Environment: real
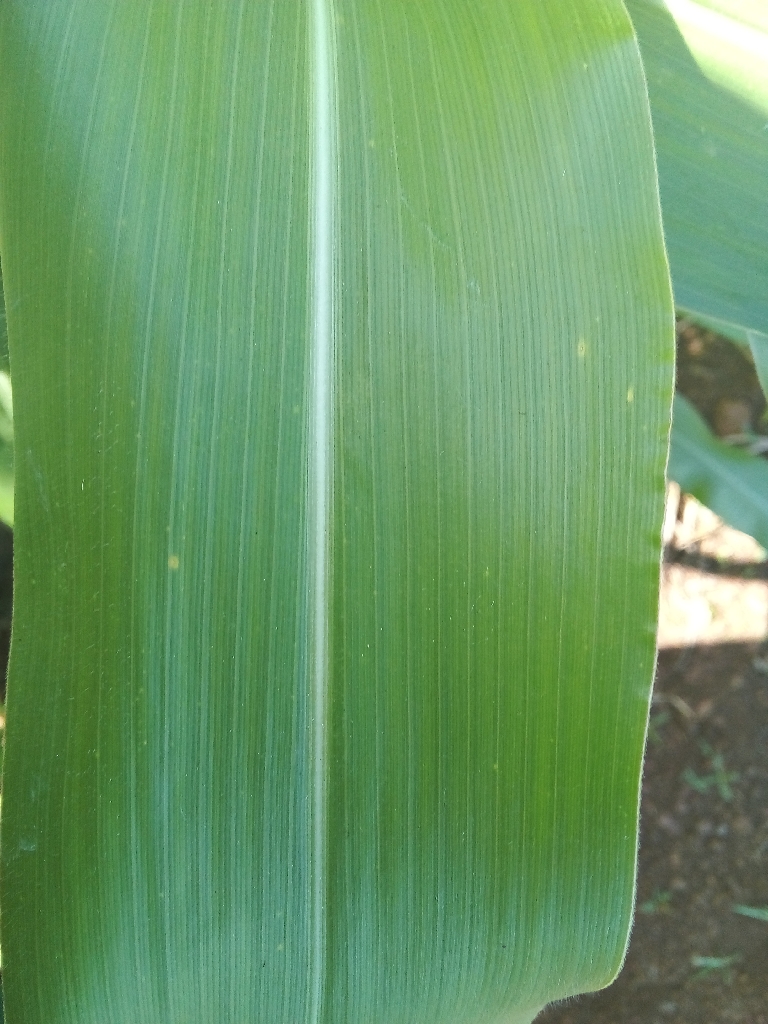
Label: healthy